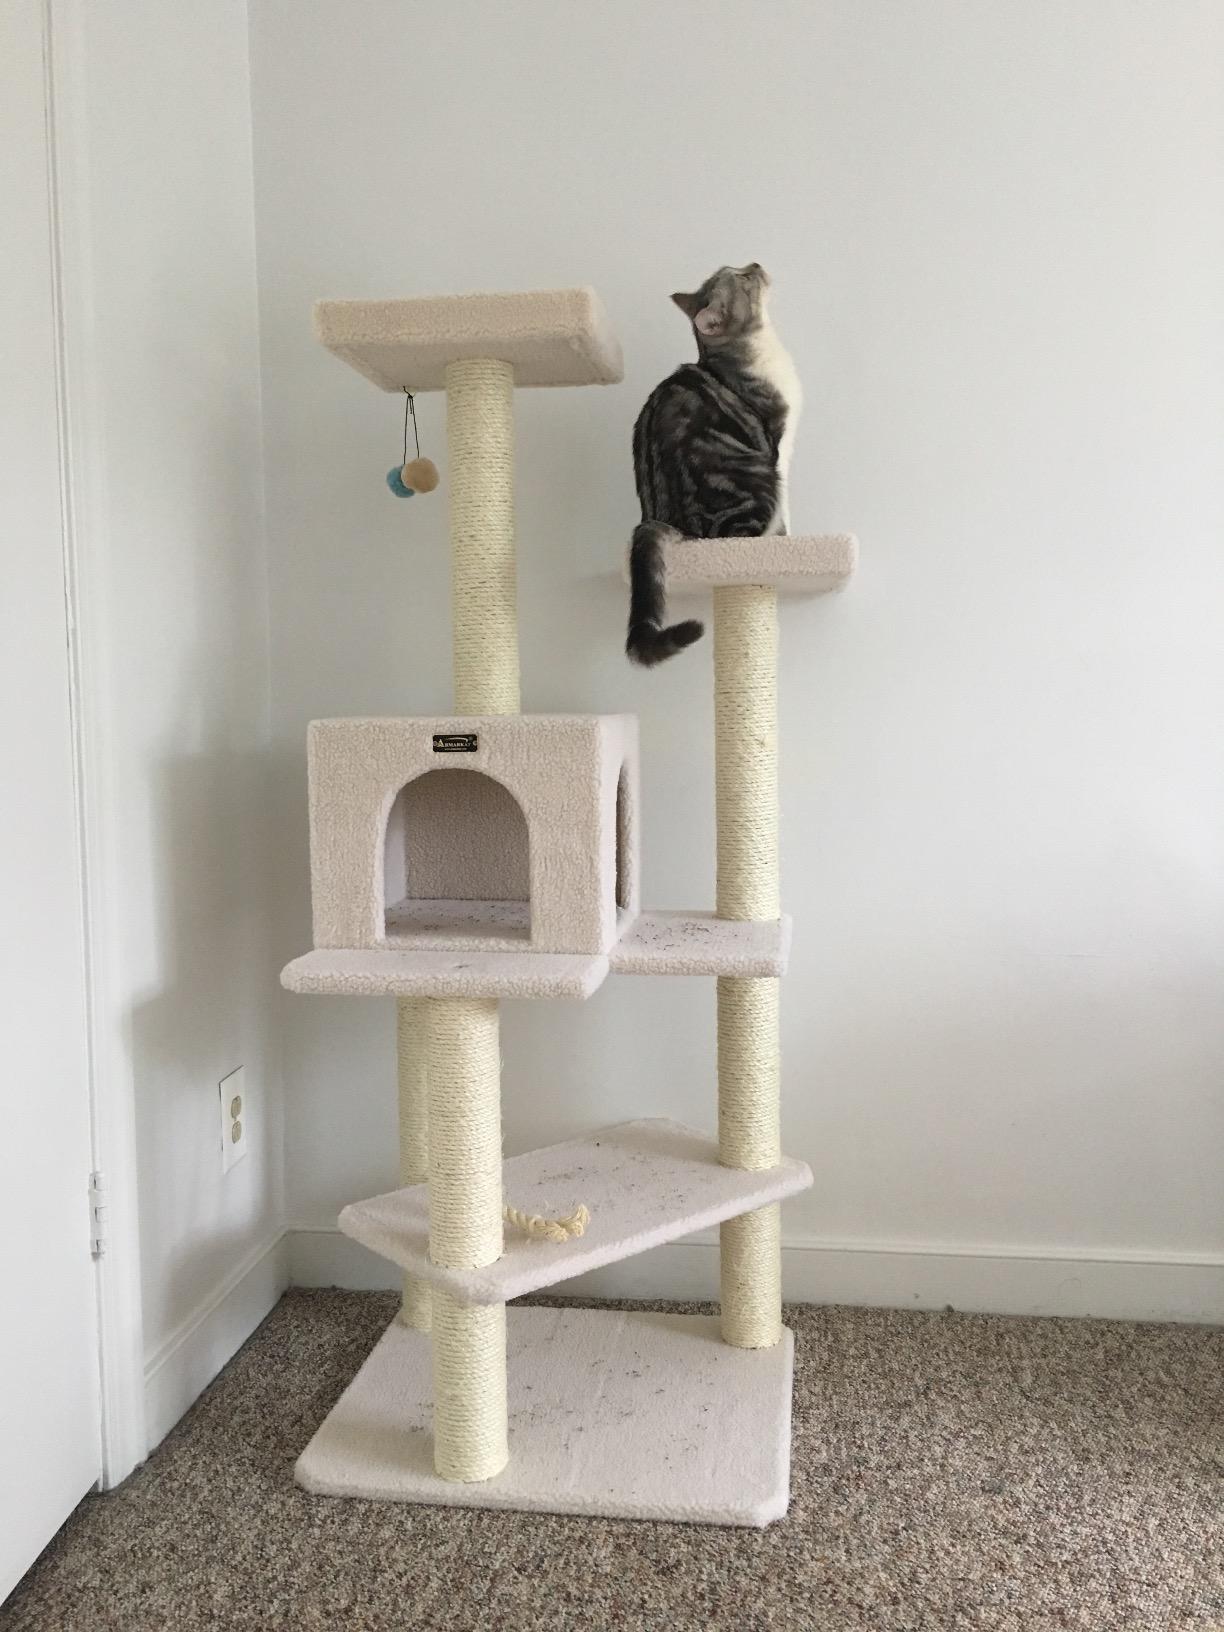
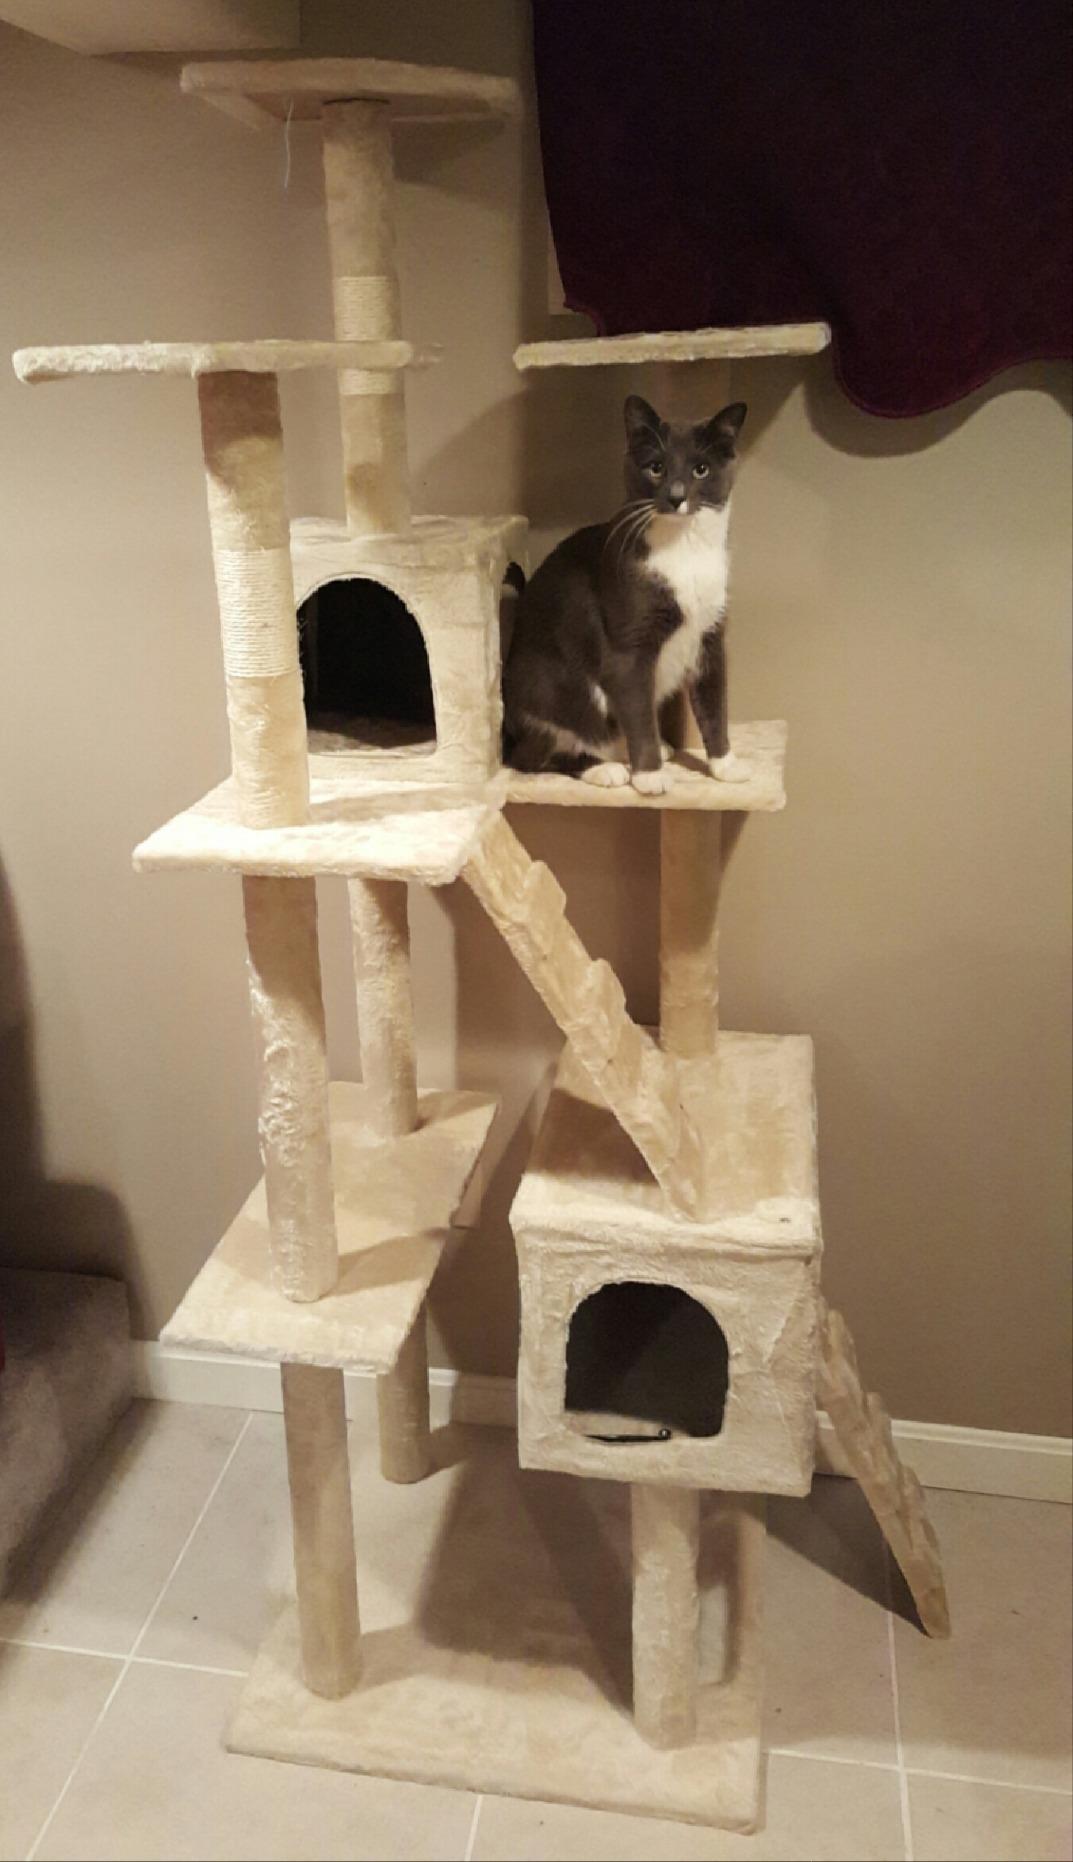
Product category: items_cat tree
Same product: no